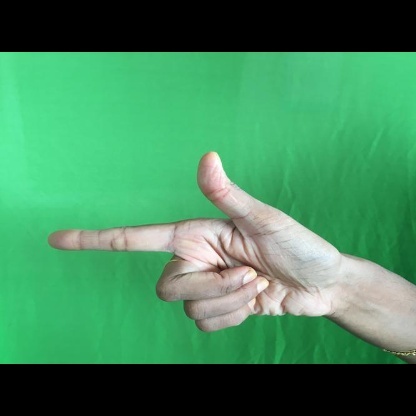
Mudra: Chandrakala